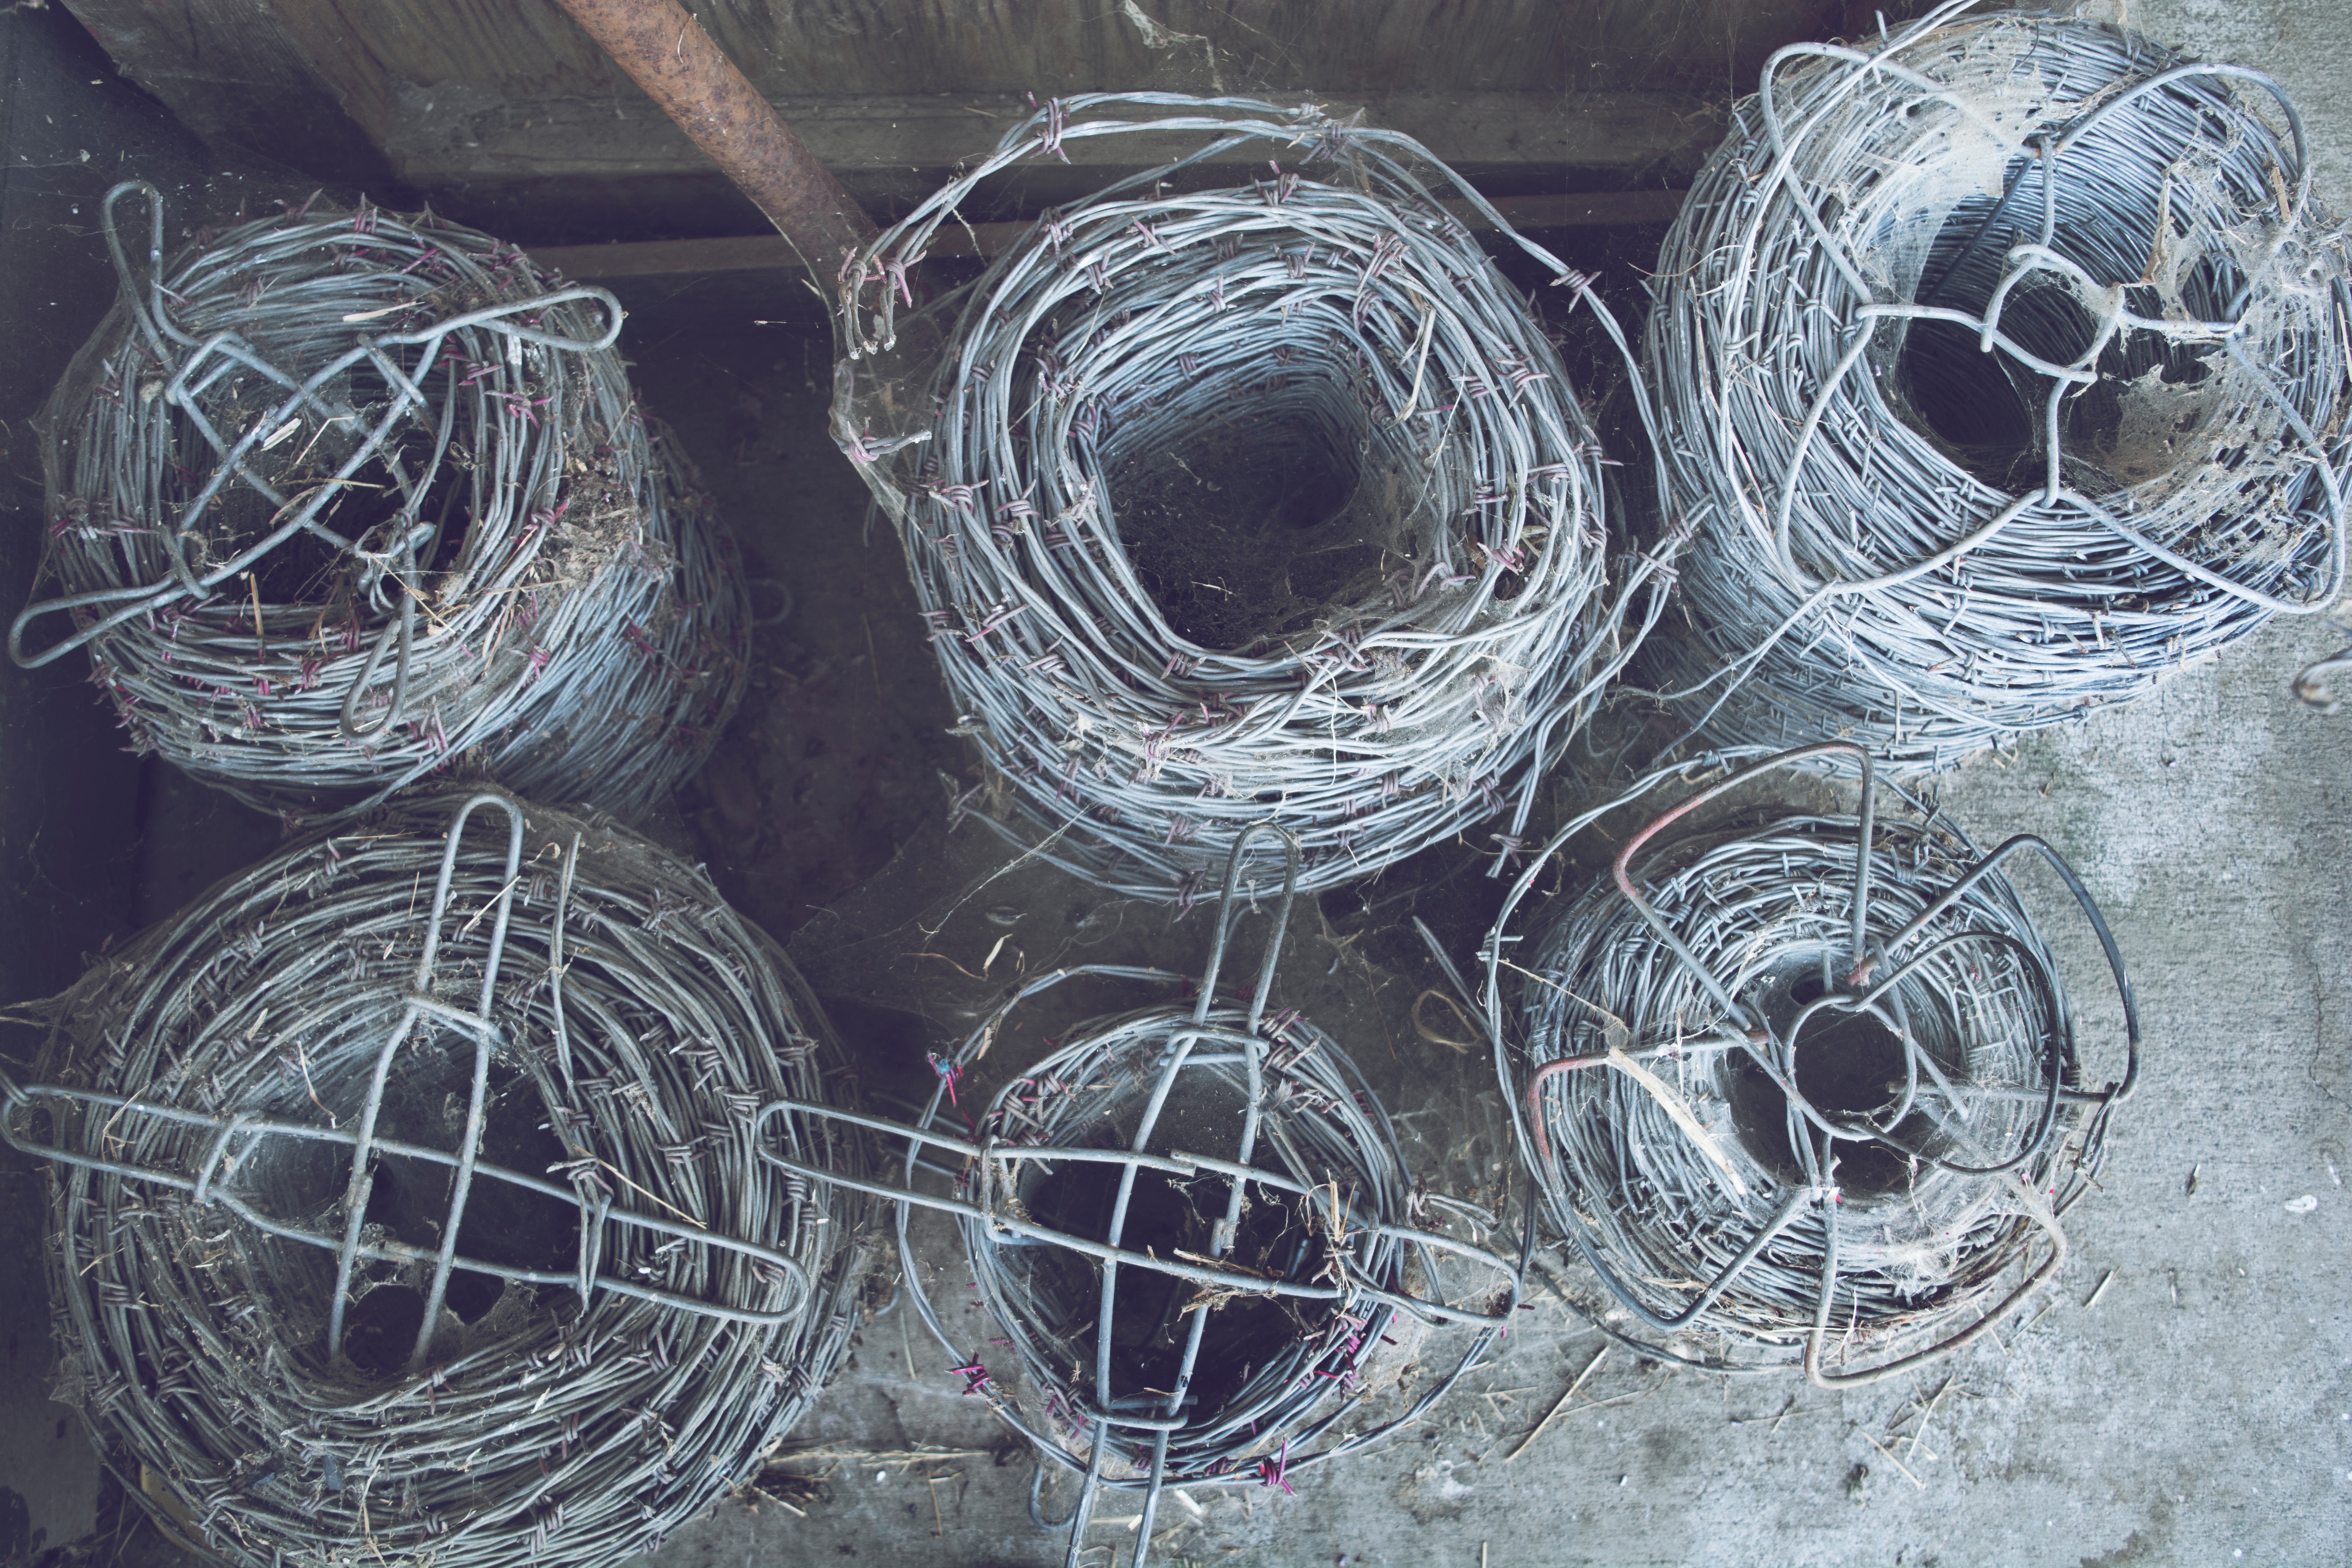
fence, wheel, wire, circle, net, iron, shape, wire fencing